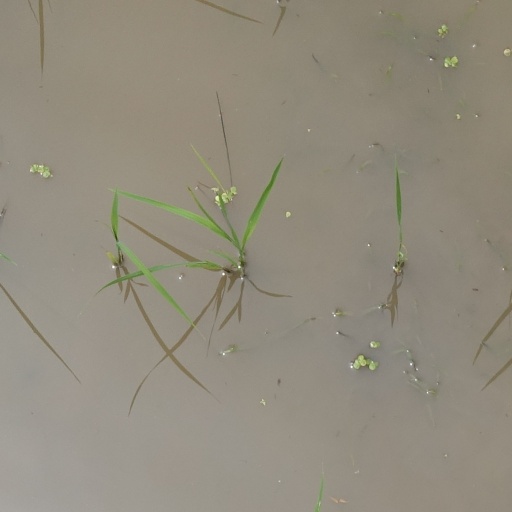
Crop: rice